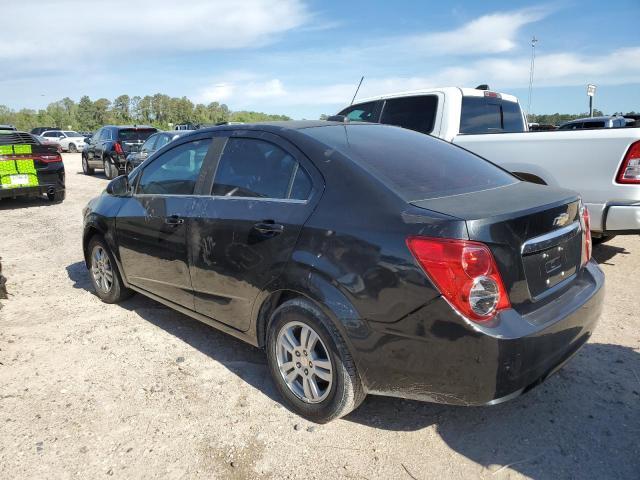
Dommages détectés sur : aile arrière gauche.
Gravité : mineur